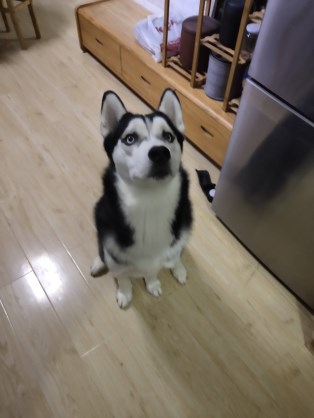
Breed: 1160-n000003-Siberian_husky